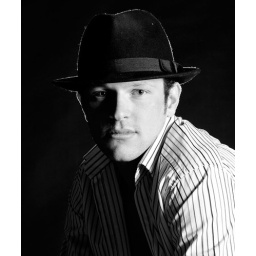
Learning about light at camera club. Converted to b&amp;amp;w using black to white gradient map in cs.